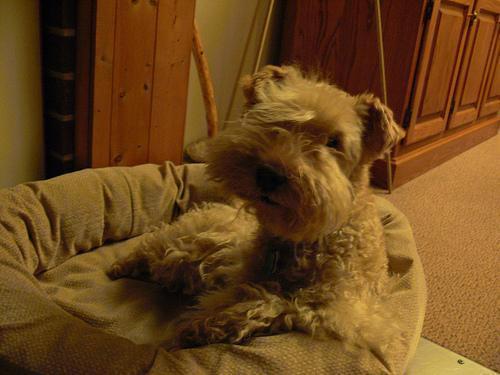
Lakeland_terrier